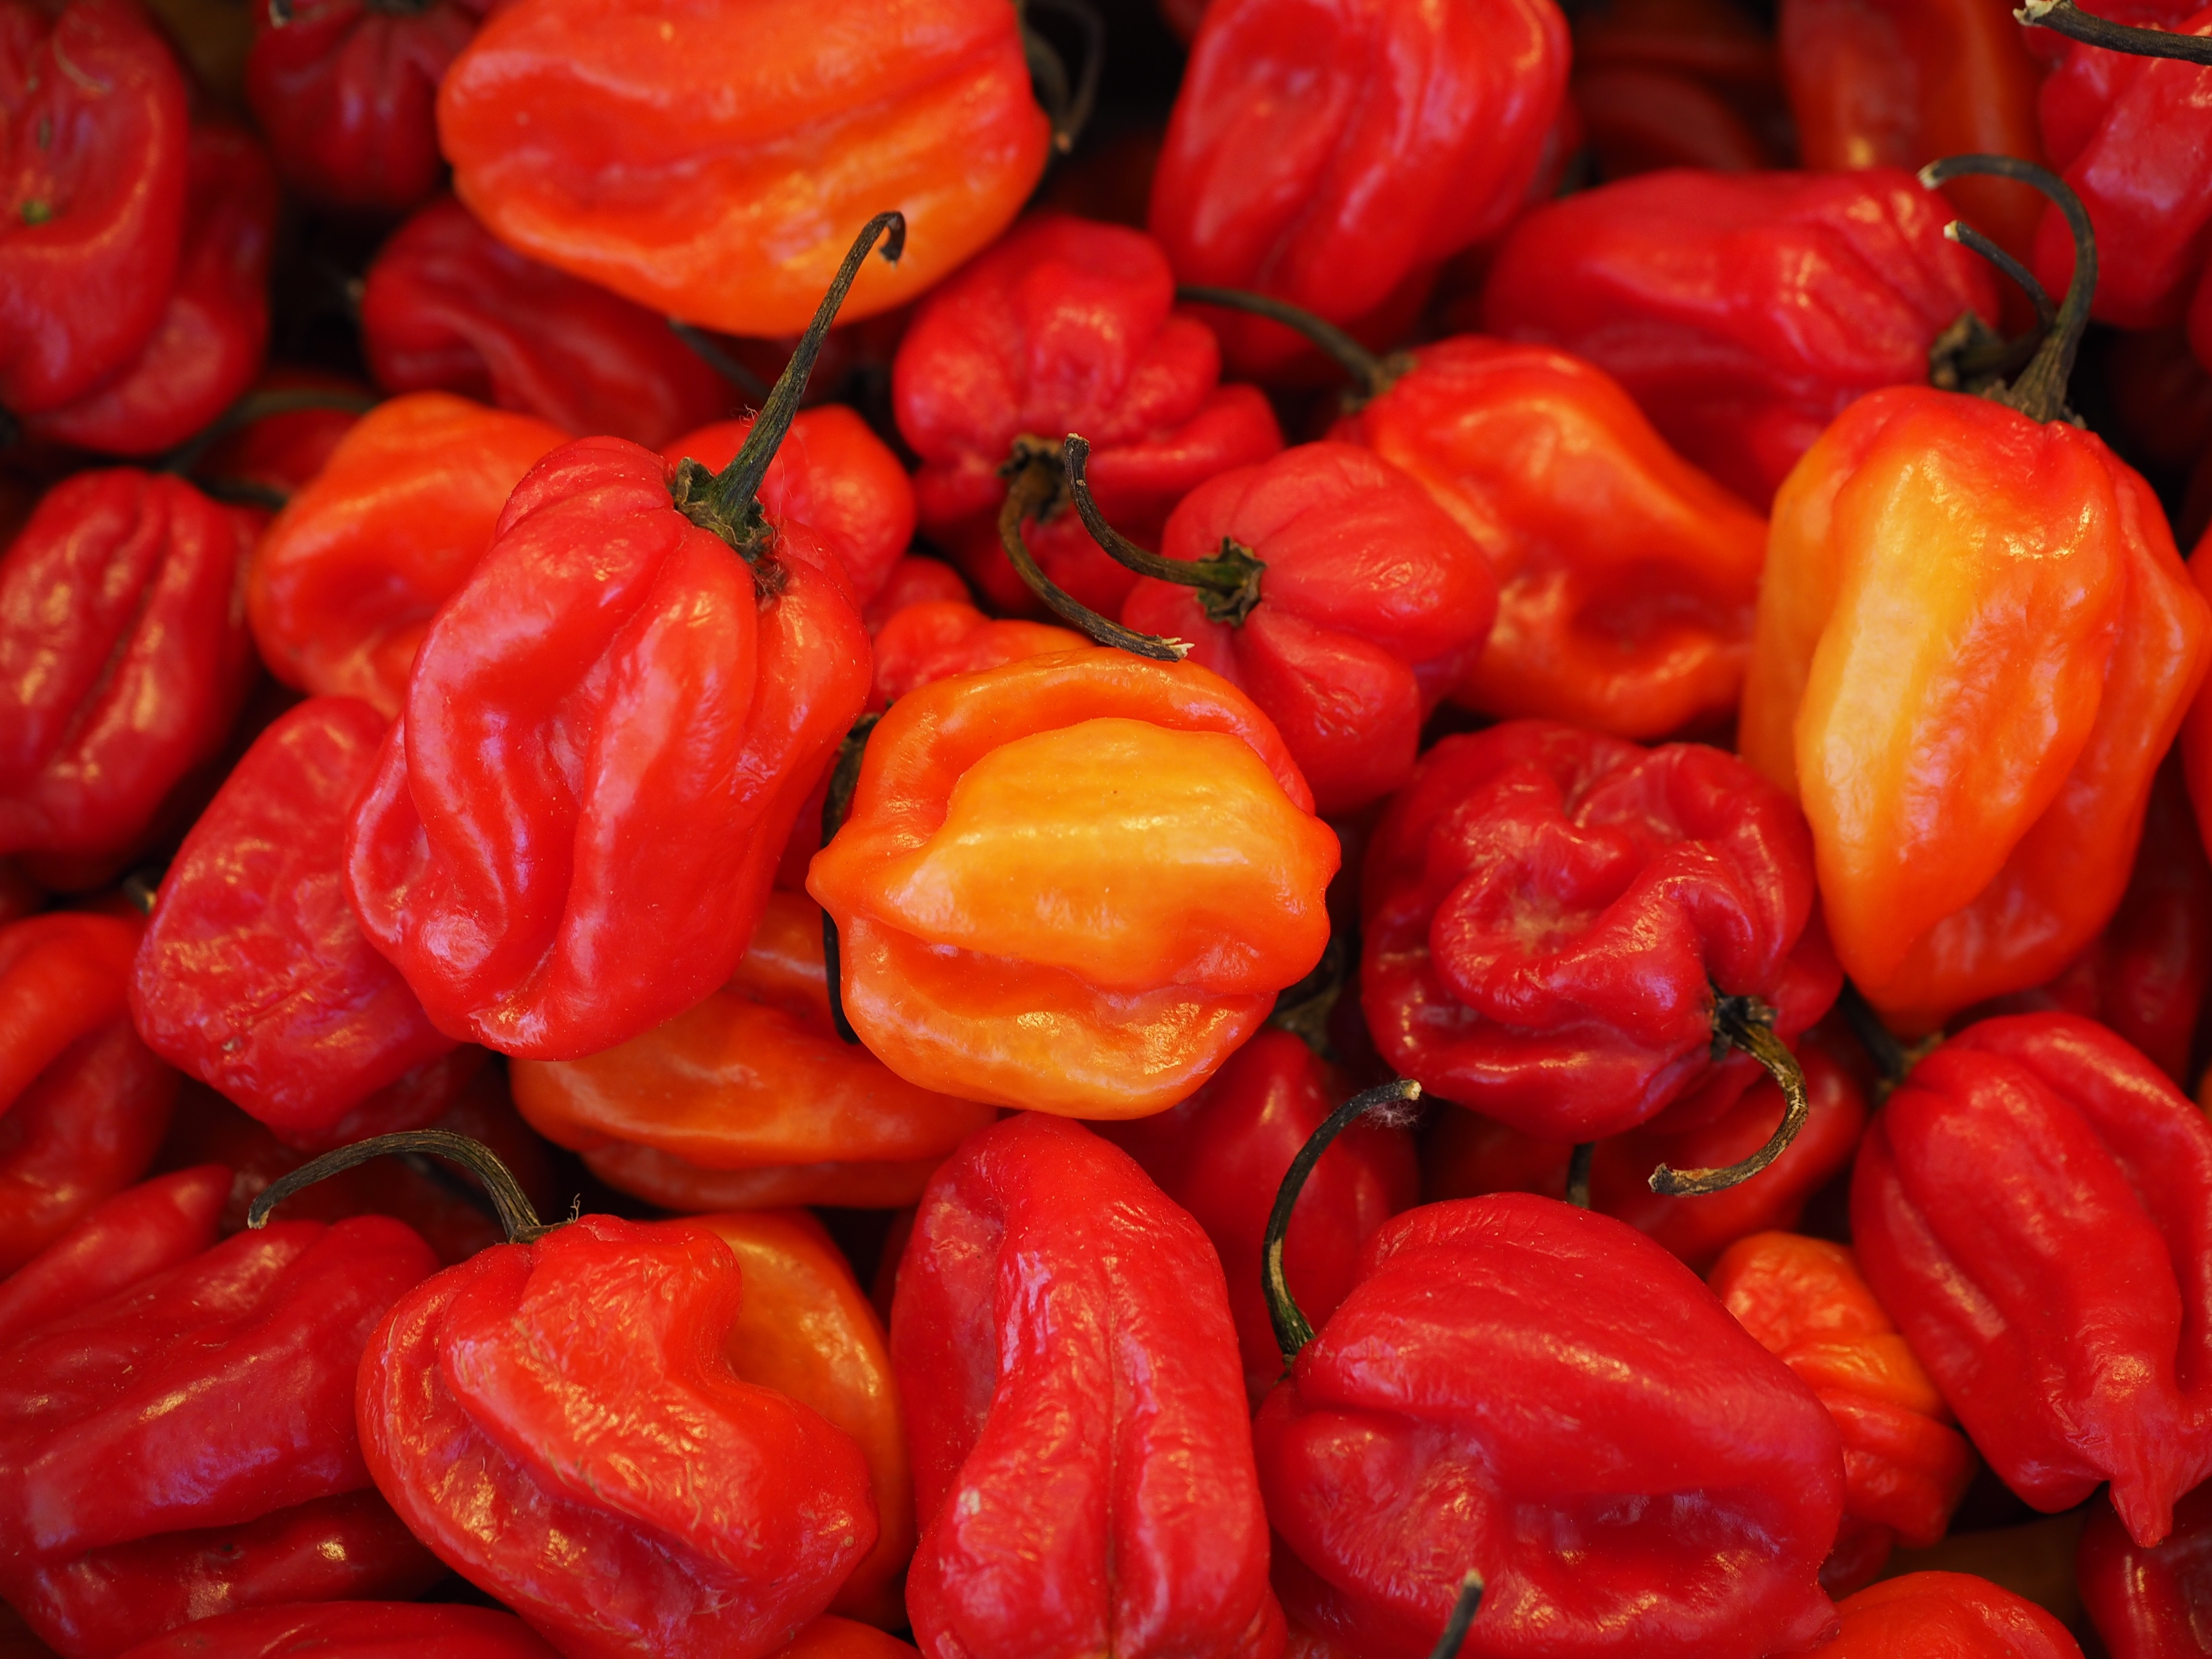
plant, fruit, food, chili, red, produce, vegetable, hot, spices, peppers, spicy, bell pepper, paprika, habaneros, flowering plant, capsicum chinense, chili pepper, cayenne pepper, land plant, bird's eye chili, malagueta pepper, peperoncini, bell peppers and chili peppers, pimiento, tabasco pepper, italian sweet pepper, red bell pepper, habanero chili, capsicum peppers